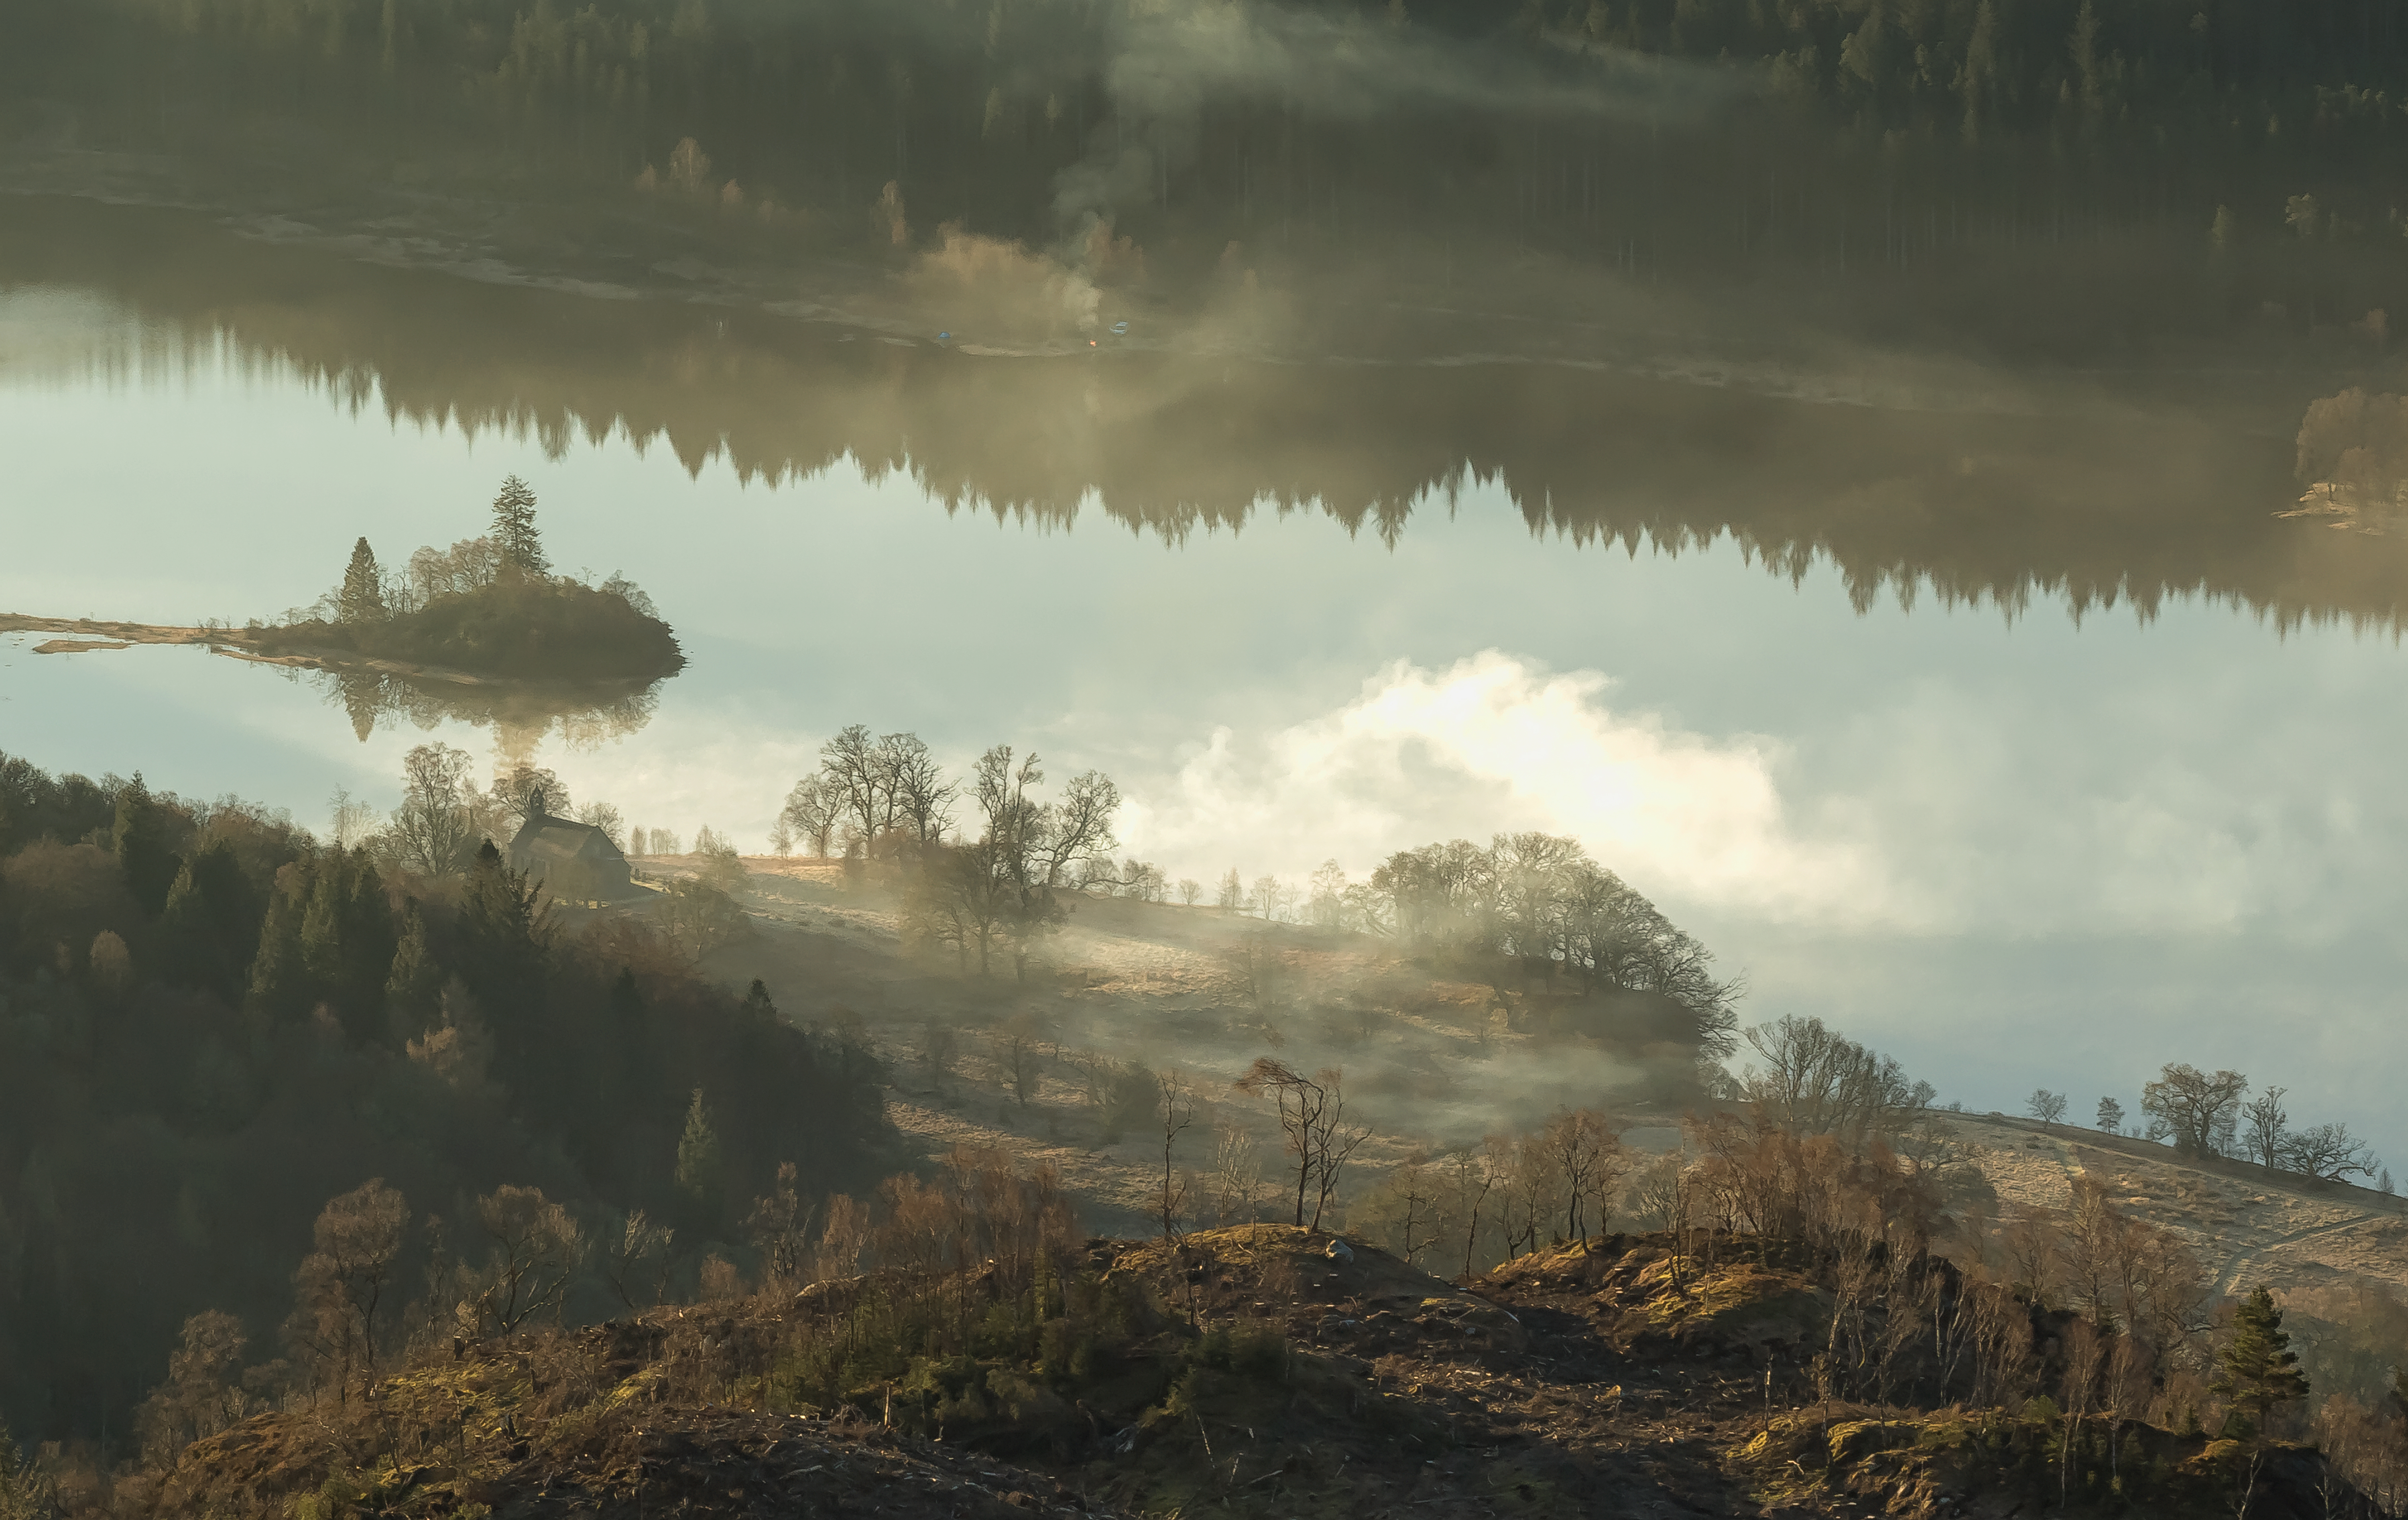
landscape, tree, water, nature, forest, wilderness, mountain, cloud, fog, sunrise, mist, sunlight, morning, leaf, hill, lake, dawn, river, mountain range, evening, reflection, autumn, scotland, loch, trossachs, benaan, lochachray, atmospheric phenomenon, mountainous landforms